Joseph Brent

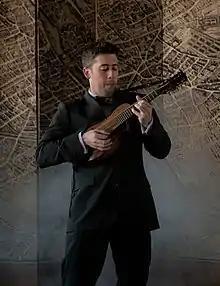
Joseph Brent in 2013 with his custom-made 10-string mandolin, named Kumi.

On October 16, 2015, Brent's improvising ensemble 9 Horses, featuring violinist Sara Caswell and bassist Shawn Conley released their debut album "Perfectest Herald" on Sunnyside Records, and in 2016 were the winners of the 21CM LAUNCH: Emerging Artists Competition.